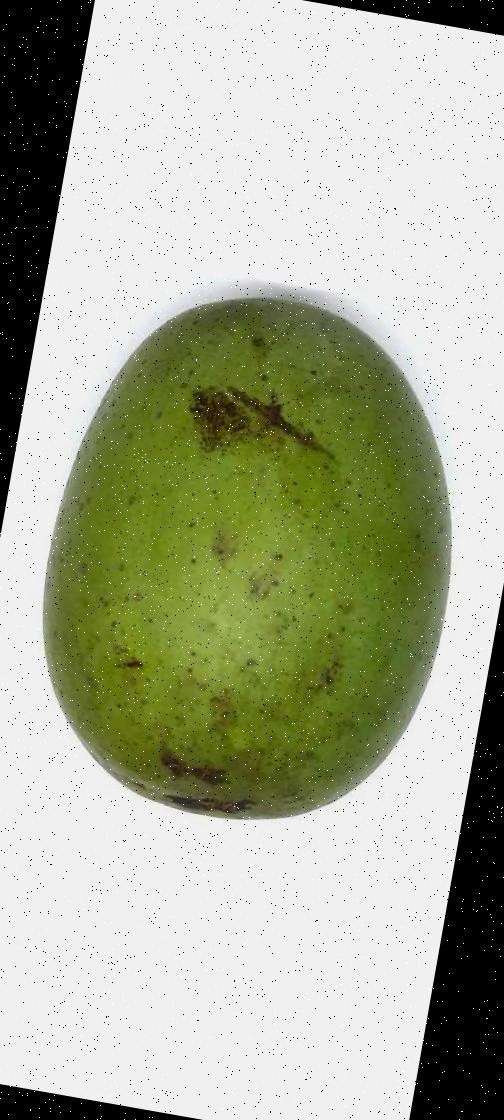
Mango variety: Langra